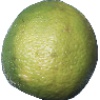
Label: limes